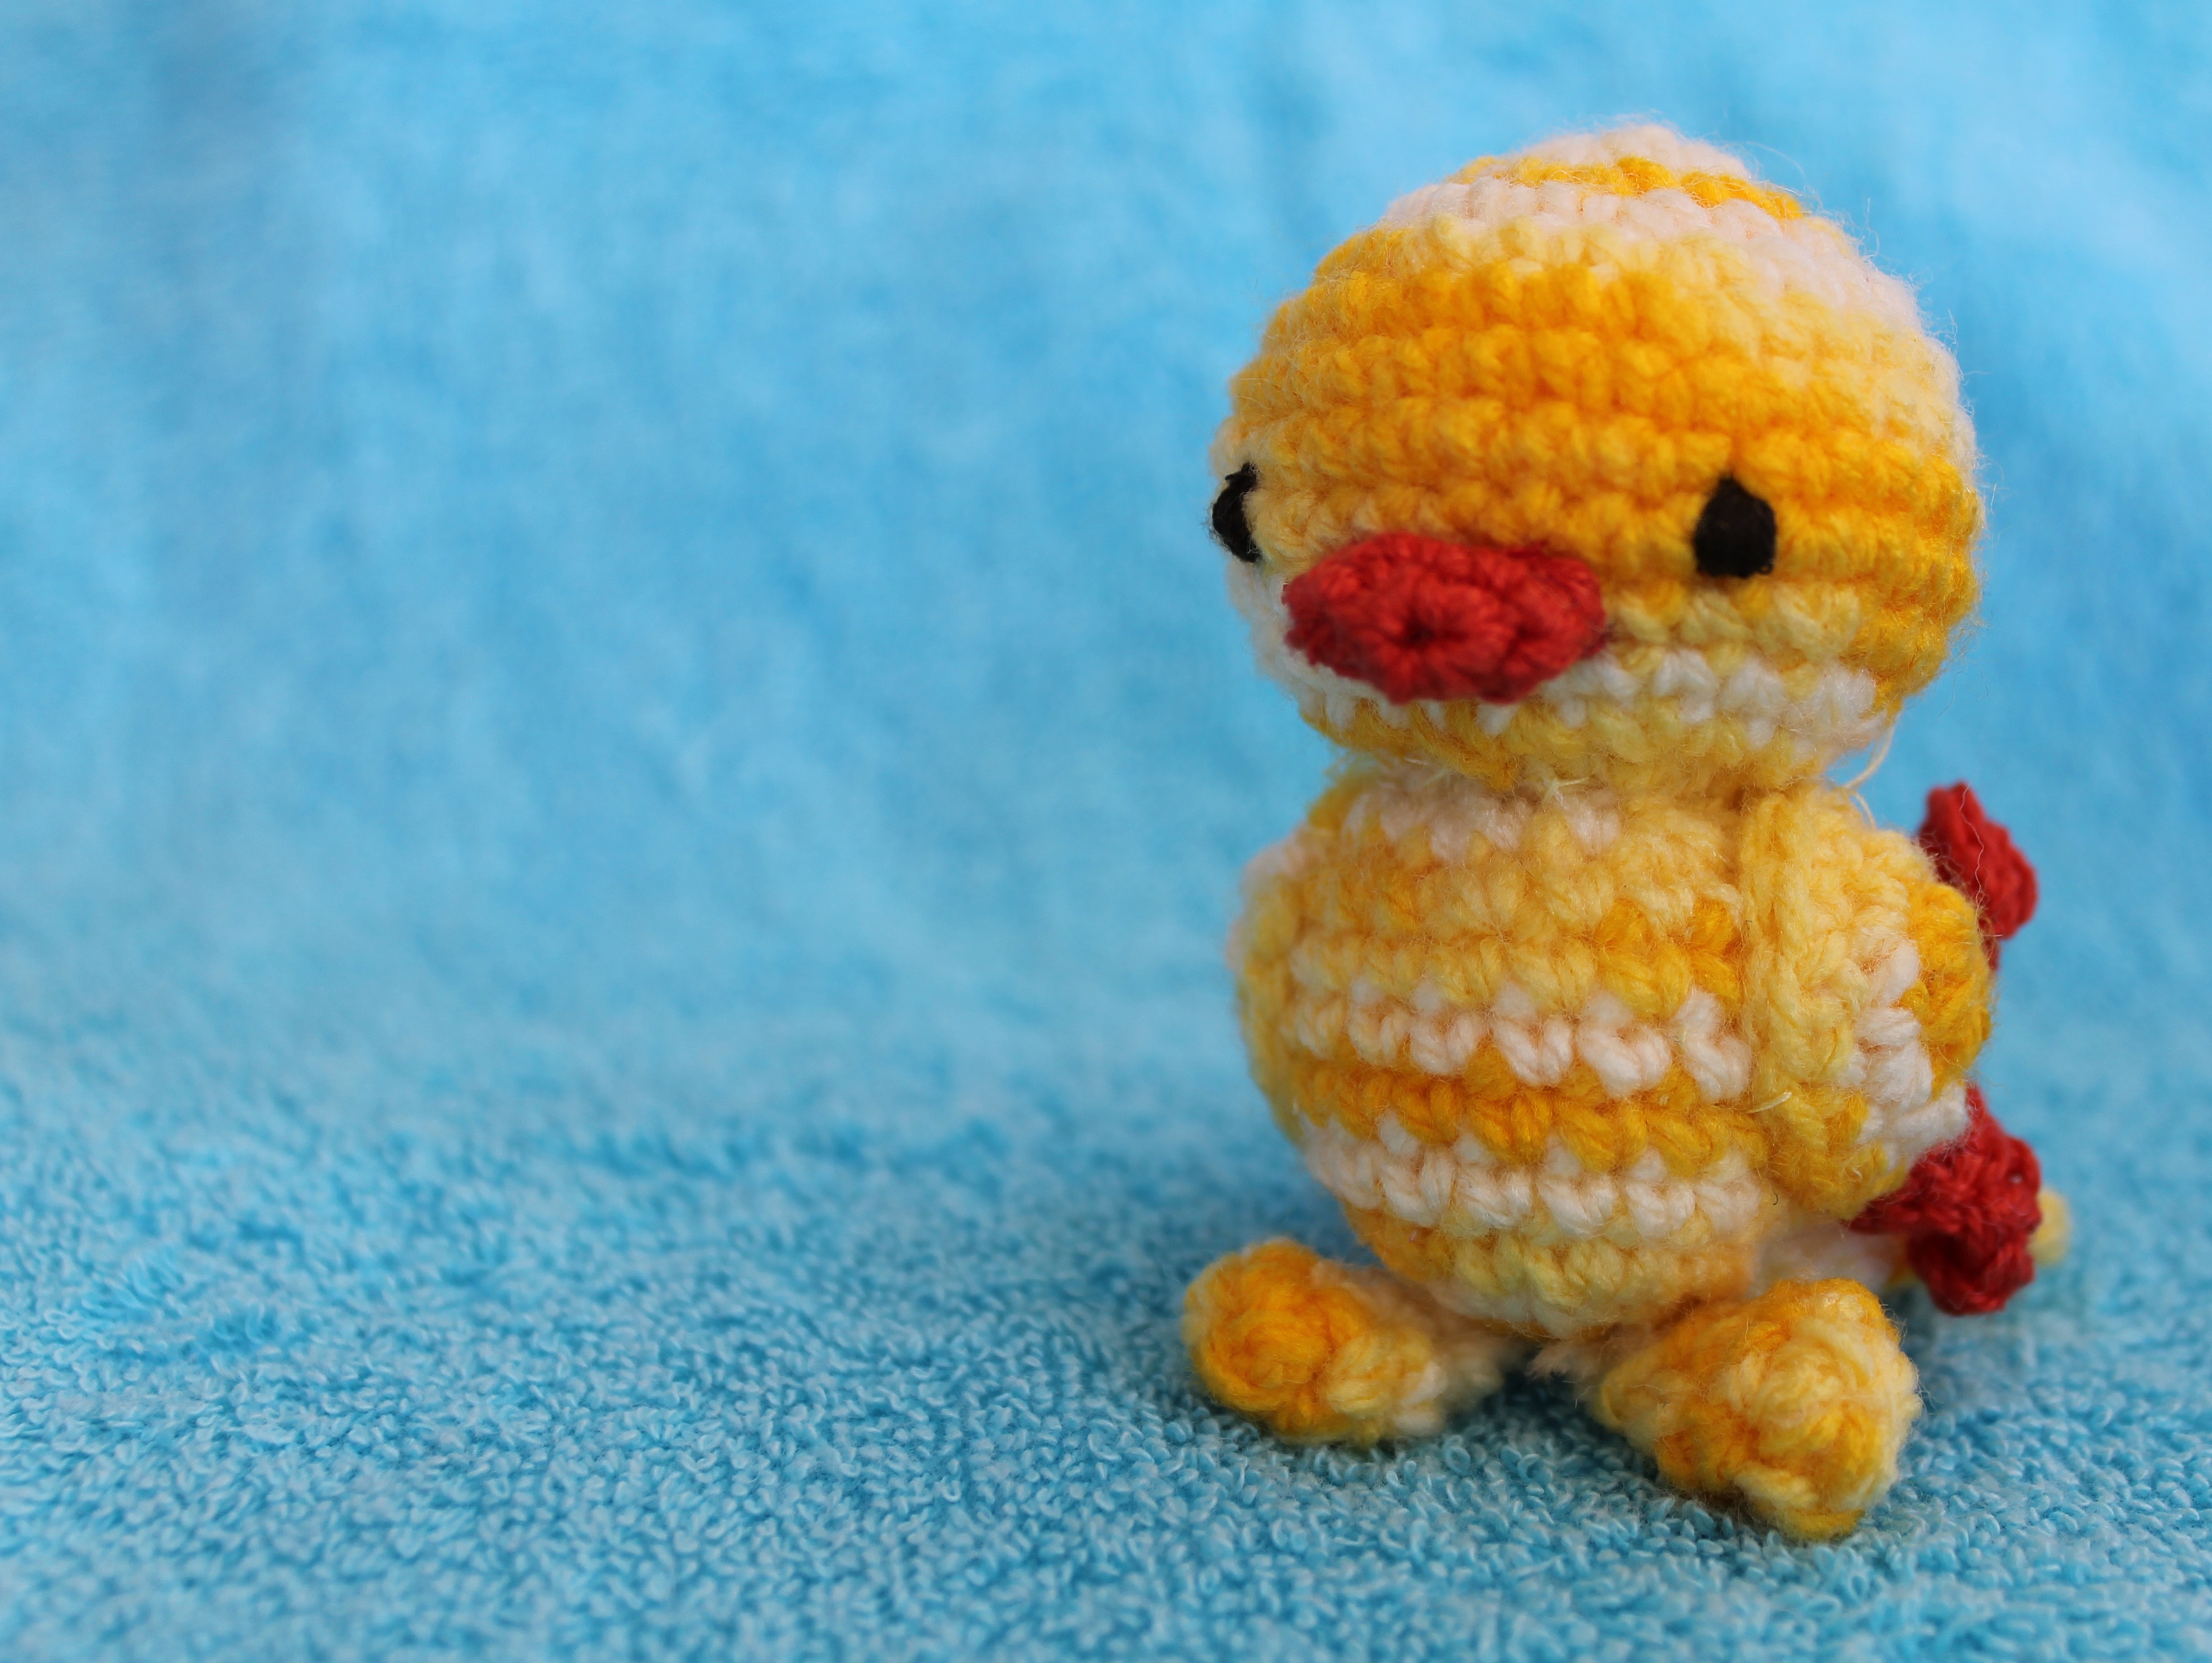
bird, animal, cute, red, fluffy, small, blue, colorful, yellow, toy, fabric, crochet, kids, art, duck, tiny, funny, handmade, oriental, water bird, stitch, embroidery, stitching, stuffed toy